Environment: real
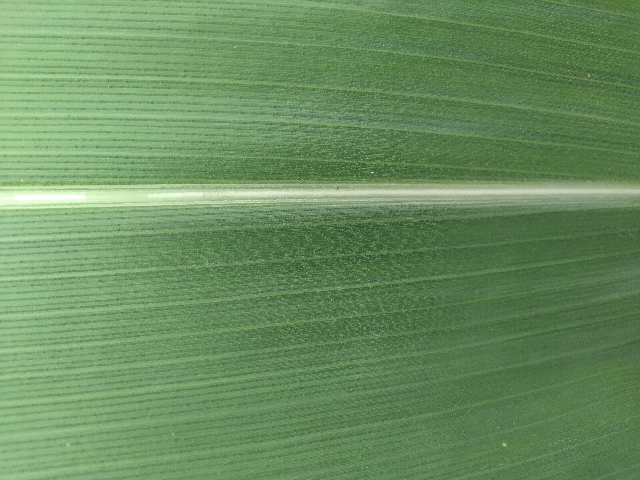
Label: healthy